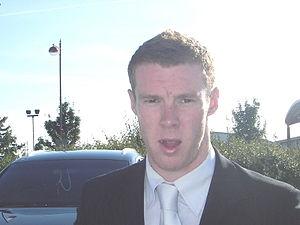
Stephen Pearson, né le 2 octobre 1982 à Lanark, est un footballeur écossais.